WRNB

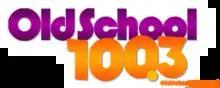
Logo as "Old School 100.3" from 2013 to 2016

On March 29, 2013, WRNB went jockless and began promoting a "big announcement" at 5 p.m. on April 1. At that time, after playing "Keep Your Head to the Sky" by Earth, Wind, & Fire, WRNB flipped to urban oldies as "Old School 100.3." The first song on "Old School" was "Atomic Dog" by George Clinton.